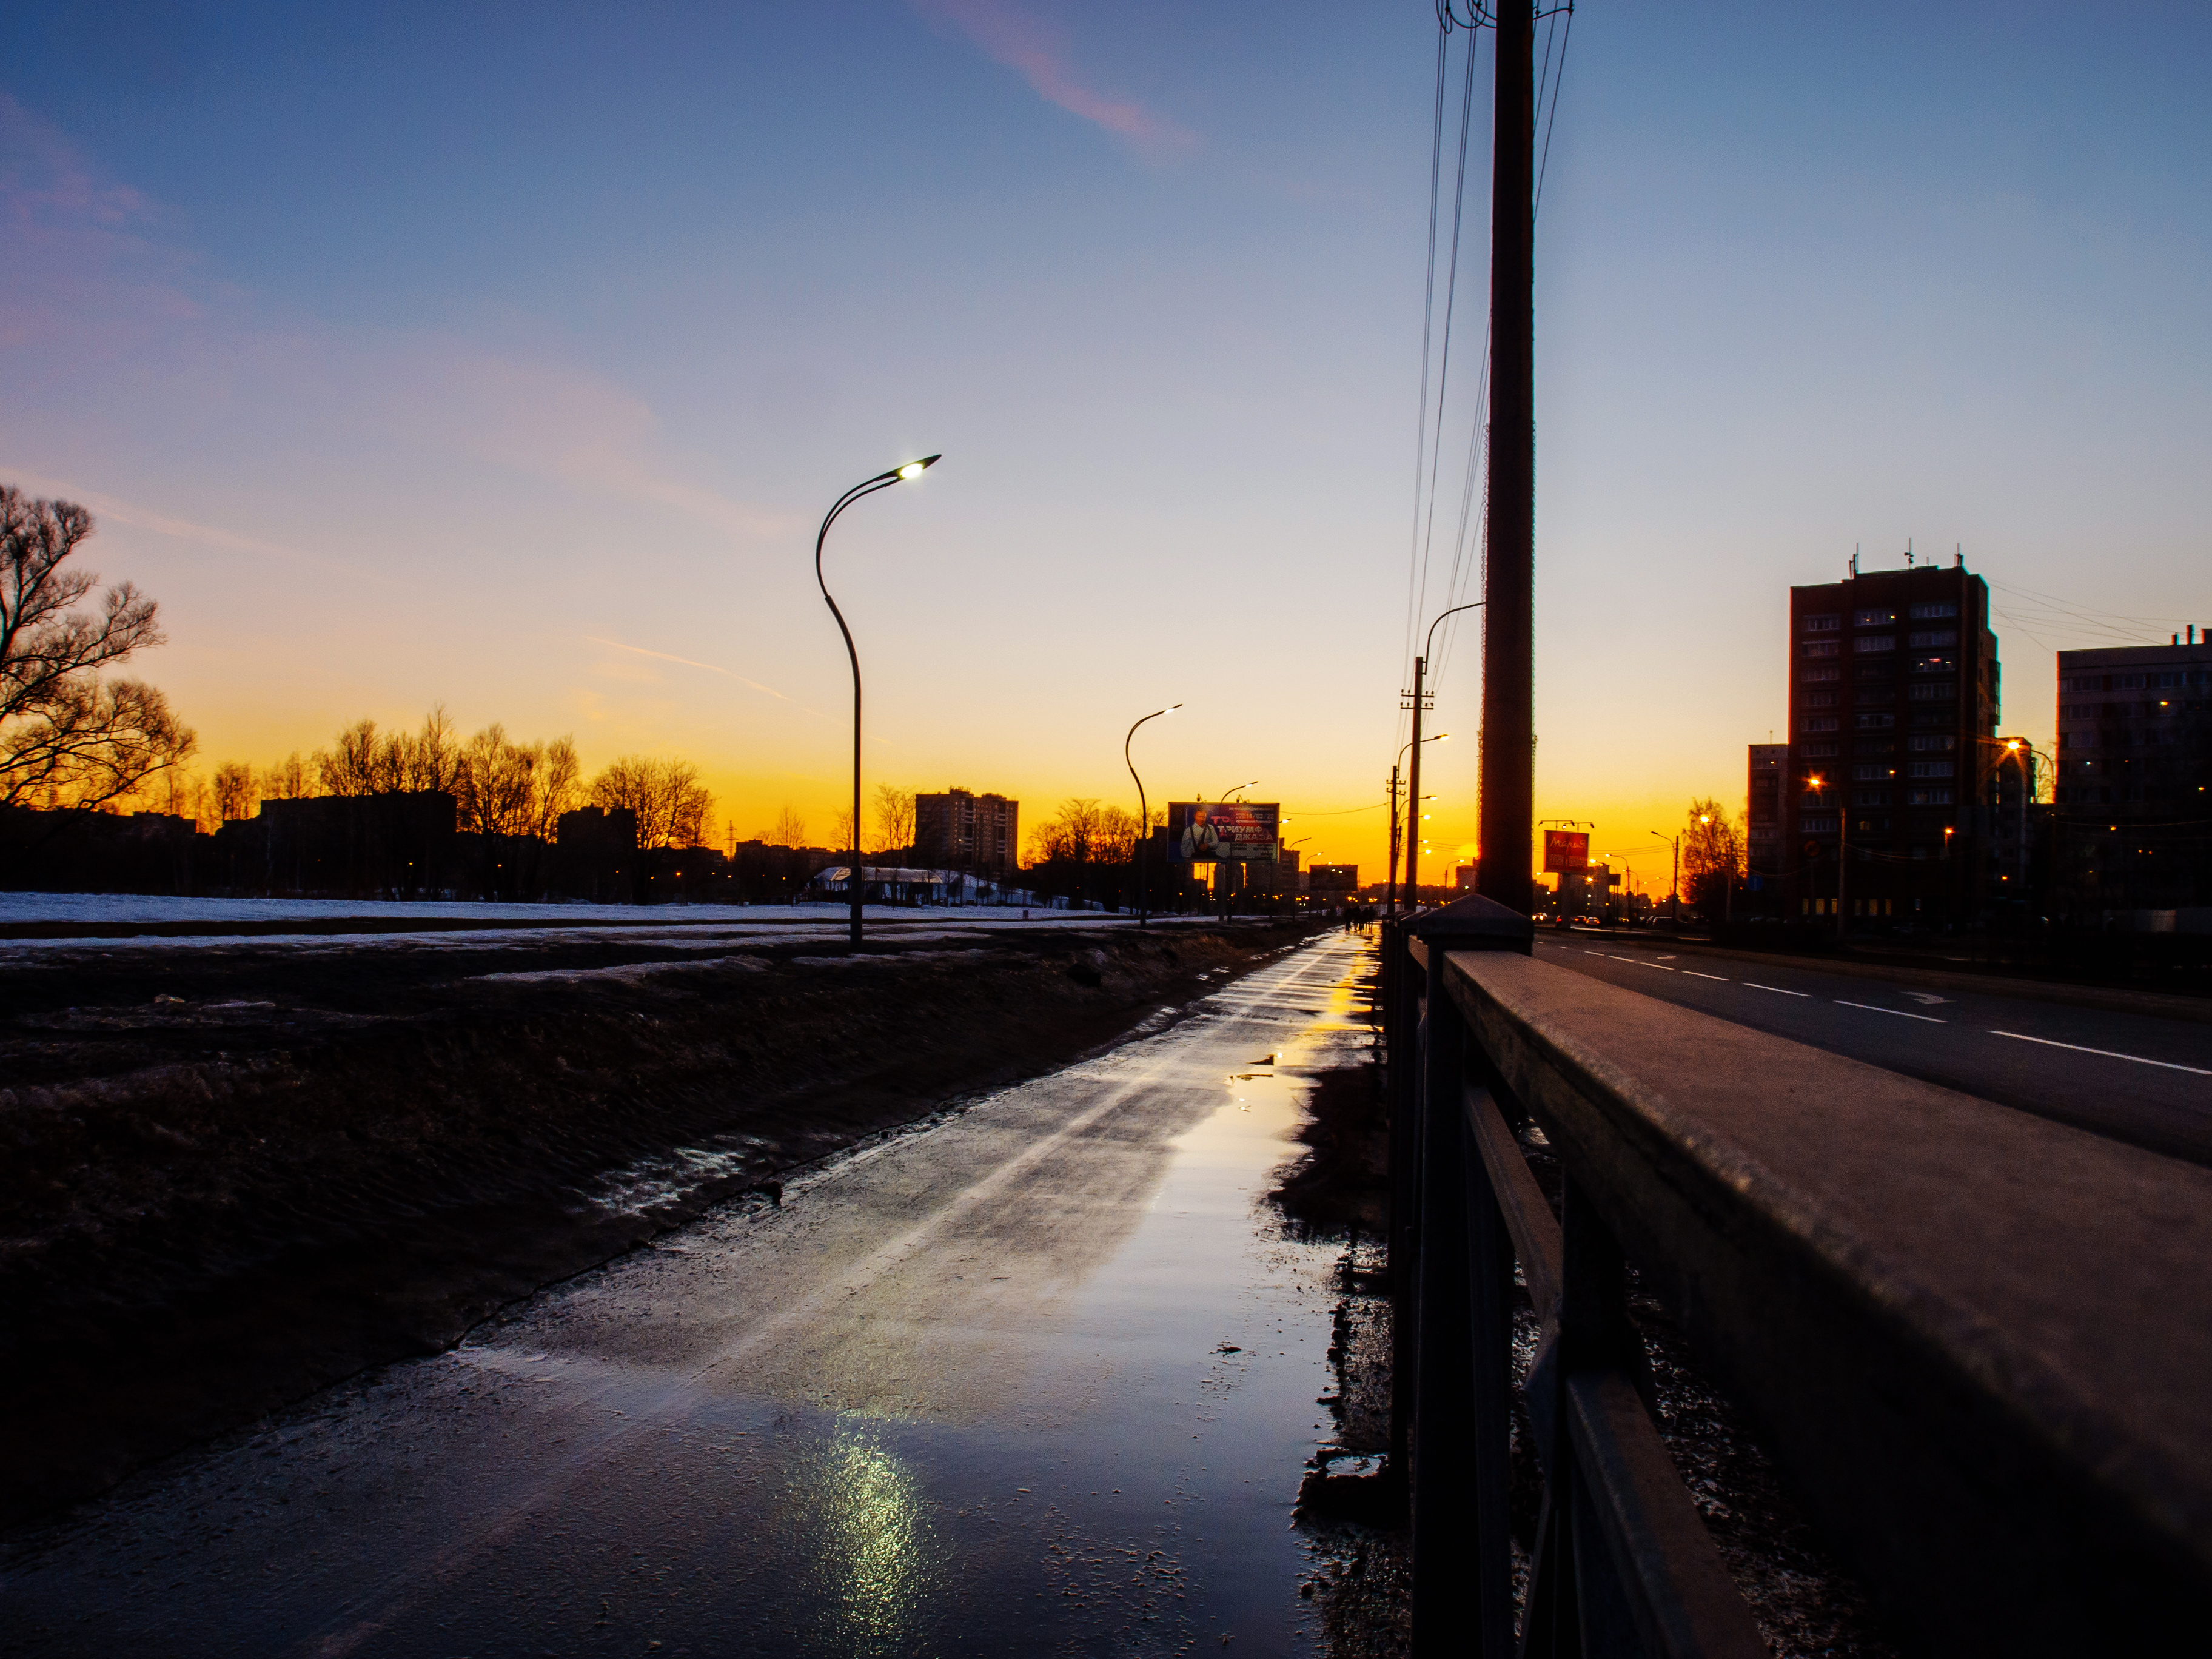
images, water, sky, atmosphere, street light, building, cloud, road surface, dusk, asphalt, body of water, afterglow, tree, atmospheric phenomenon, city, horizon, morning, sunset, landscape, natural landscape, waterway, freezing, road, bridge, urban area, sunrise, calm, evening, reflection, public utility, winter, dawn, light fixture, nonbuilding structure, street, ocean, red sky at morning, night, lane, tower, highway, track, channel, precipitation, cityscape, shadow, canal, walkway, tower block, sidewalk, freeway, sea, river, transport